Klaus H. Carl

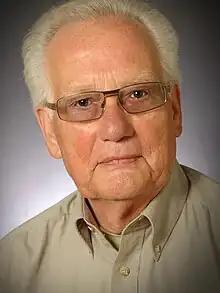
Klaus H. Carl, 2012

Klaus H. Carl (born 1935) is a German author and photographer, based in North Rhine-Westphalia.